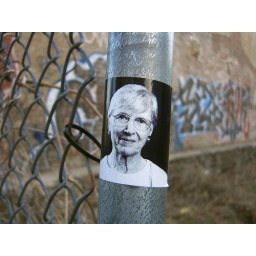
Sticker found on a fence pole next to a vacant lot in South Brooklyn